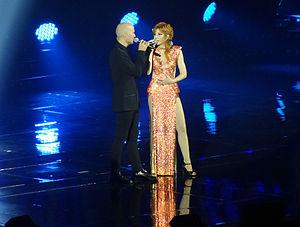
Mylène Farmer et Gary Jules lors du concert Timeless 2013, le 17 septembre 2013 à Paris-Bercy, France.
Mylène Farmer, de son vrai nom Mylène Jeanne Gautier, née le 12 septembre 1961 à Pierrefonds, au Québec, est une auteure-compositrice-interprète, productrice et actrice franco-canadienne.